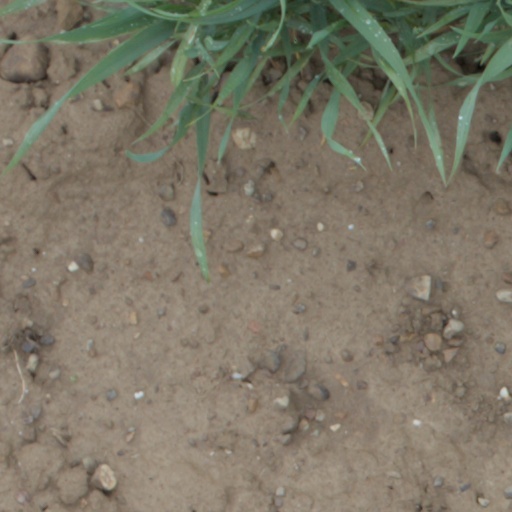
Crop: wheat